Jethro Sumner

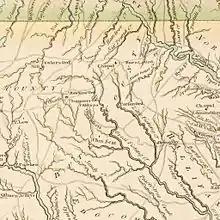
A map showing the general layout of rivers, homes, and settlements in Bute County, North Carolina

Sumner was born in Nansemond County, Virginia, in 1733 to Jethro and Margaret Sullivan Sumner. His family had originally settled in Nansemond County in 1691.